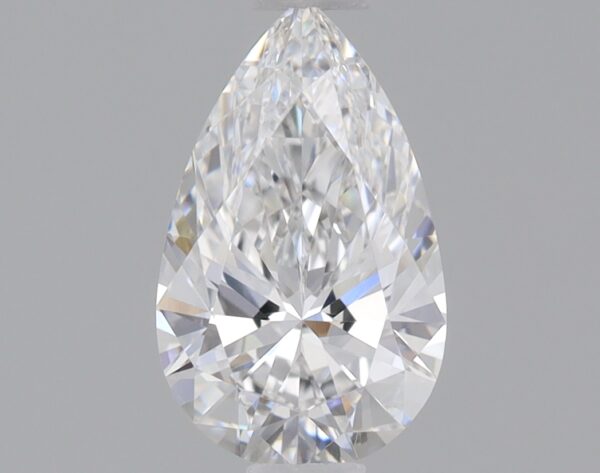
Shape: pear
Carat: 0.72
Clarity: VVS1
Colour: D
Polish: EX
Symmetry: EX
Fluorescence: NONE
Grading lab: IGI
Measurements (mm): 8.19 x 5.01 x 3.04